BMW R60/2

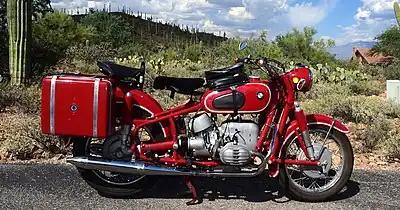
Granada red 1967 BMW R60/2

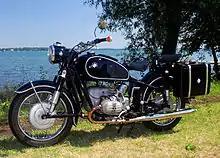
1967 BMW R60/2 with 6½ gallon tank and Craven Golden Arrow panniers

Though BMW first used oil-damped telescopic front forks in the 1930s, it chose to use "Earles" forks on these models. The triangular front Earles fork, named after its designer, Englishman Ernest Earles,